Raywell, Birchgrove

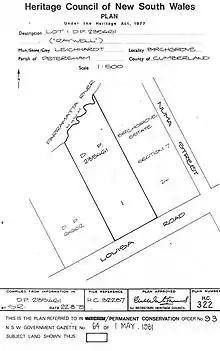
Heritage boundaries

Raywell, constructed in 1885 is a single storey Victorian period residence of bungalow form situated in a prominent position on the ridge of Long Nose Point. It is recognised as the only building with obvious architectural merit in the locality